Owen Brown, Columbia, Maryland

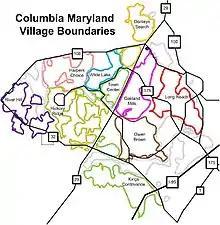
Columbia Villages

Owen Brown is one of the ten villages in Columbia, Maryland, United States, established in 1972. Neighborhoods in the village include Dasher Green, Elkhorn and Hopewell. Owen Brown lies south and east of the town center.